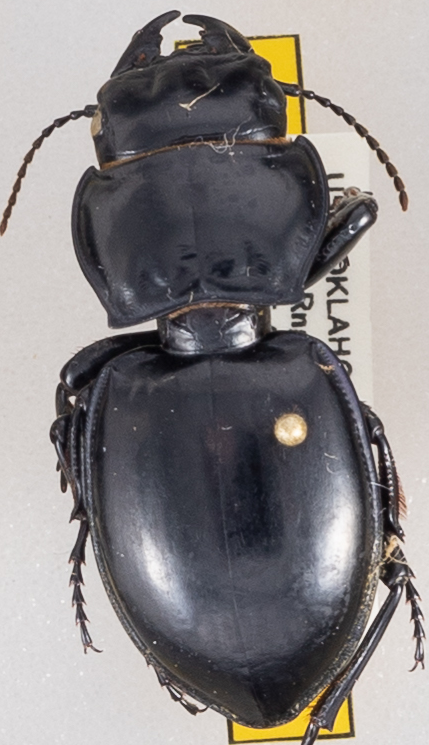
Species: Pasimachus californicus
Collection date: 2019-07-24
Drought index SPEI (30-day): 0.39
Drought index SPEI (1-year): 2.09
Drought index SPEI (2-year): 1.69